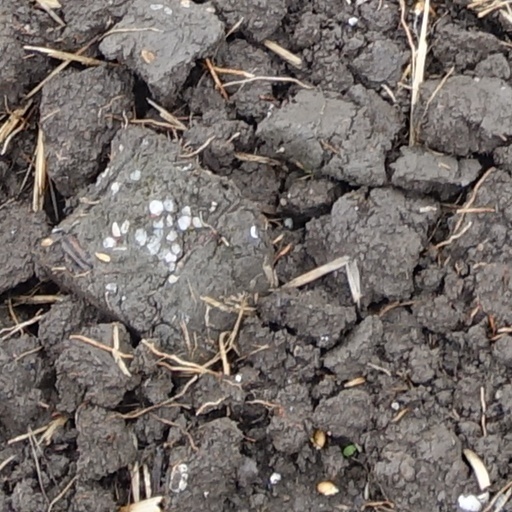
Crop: wheat